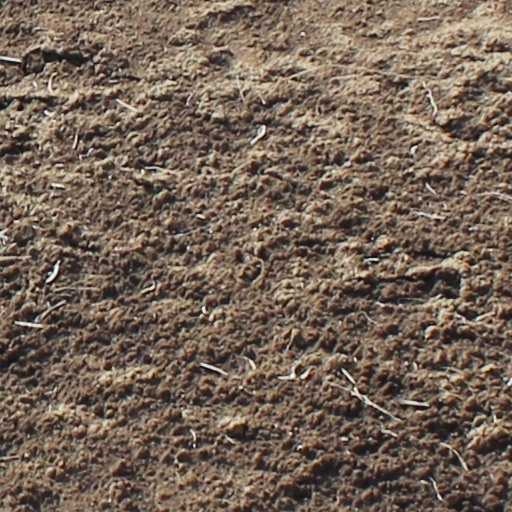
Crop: wheat